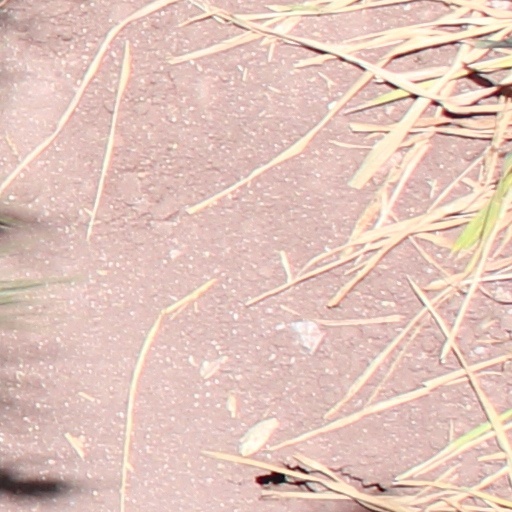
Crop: wheat